Holden Special Vehicles GTS

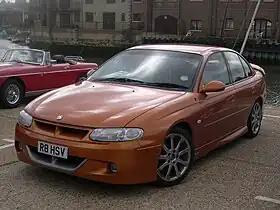
GTS (VT)

The Holden Special Vehicles GTS (or simply HSV GTS) is a performance vehicle produced by Australian company Holden Special Vehicles (HSV), the performance division of Holden. The GTS was introduced in 1992 along with the VP Series ClubSport as a flagship model for the HSV brand, featuring more luxury fittings, along with higher output engines and stronger running gear. From 1994 until 1997, the GTS featured a 5.7L stroker version of the 5000i Holden V8, before being replaced by the Chevrolet Gen III small block V8. In 1996 the HSV GTSR was released, as a limited production run featuring a worked engine, custom interior and unique XU3 Yellah paintwork. These cars have since sold for upwards of $1,000,000 (AUD), The GTSR nameplate was returned for HSV's Gen F2 series in 2015, these models featured slightly different bodywork and a more highly tuned engine.